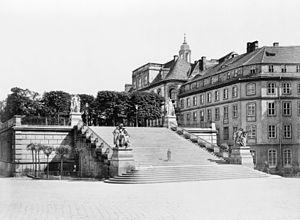
Johannes Schilling, né le 23 juin 1828 à Mittweida et mort le 21 mars 1910 à Dresde, est un sculpteur allemand.
Gottlob Friedrich Thormeyer est un architecte néoclassique allemand.